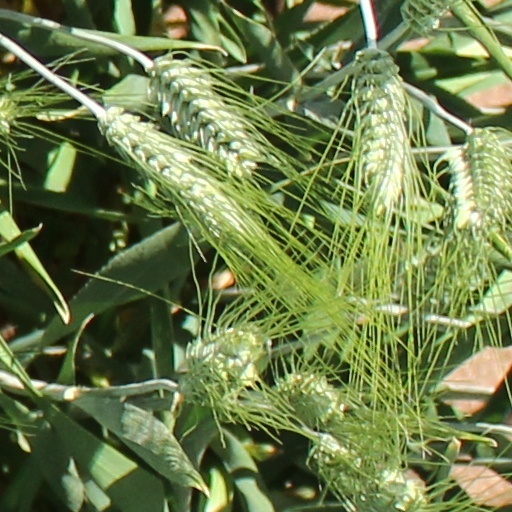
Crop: wheat